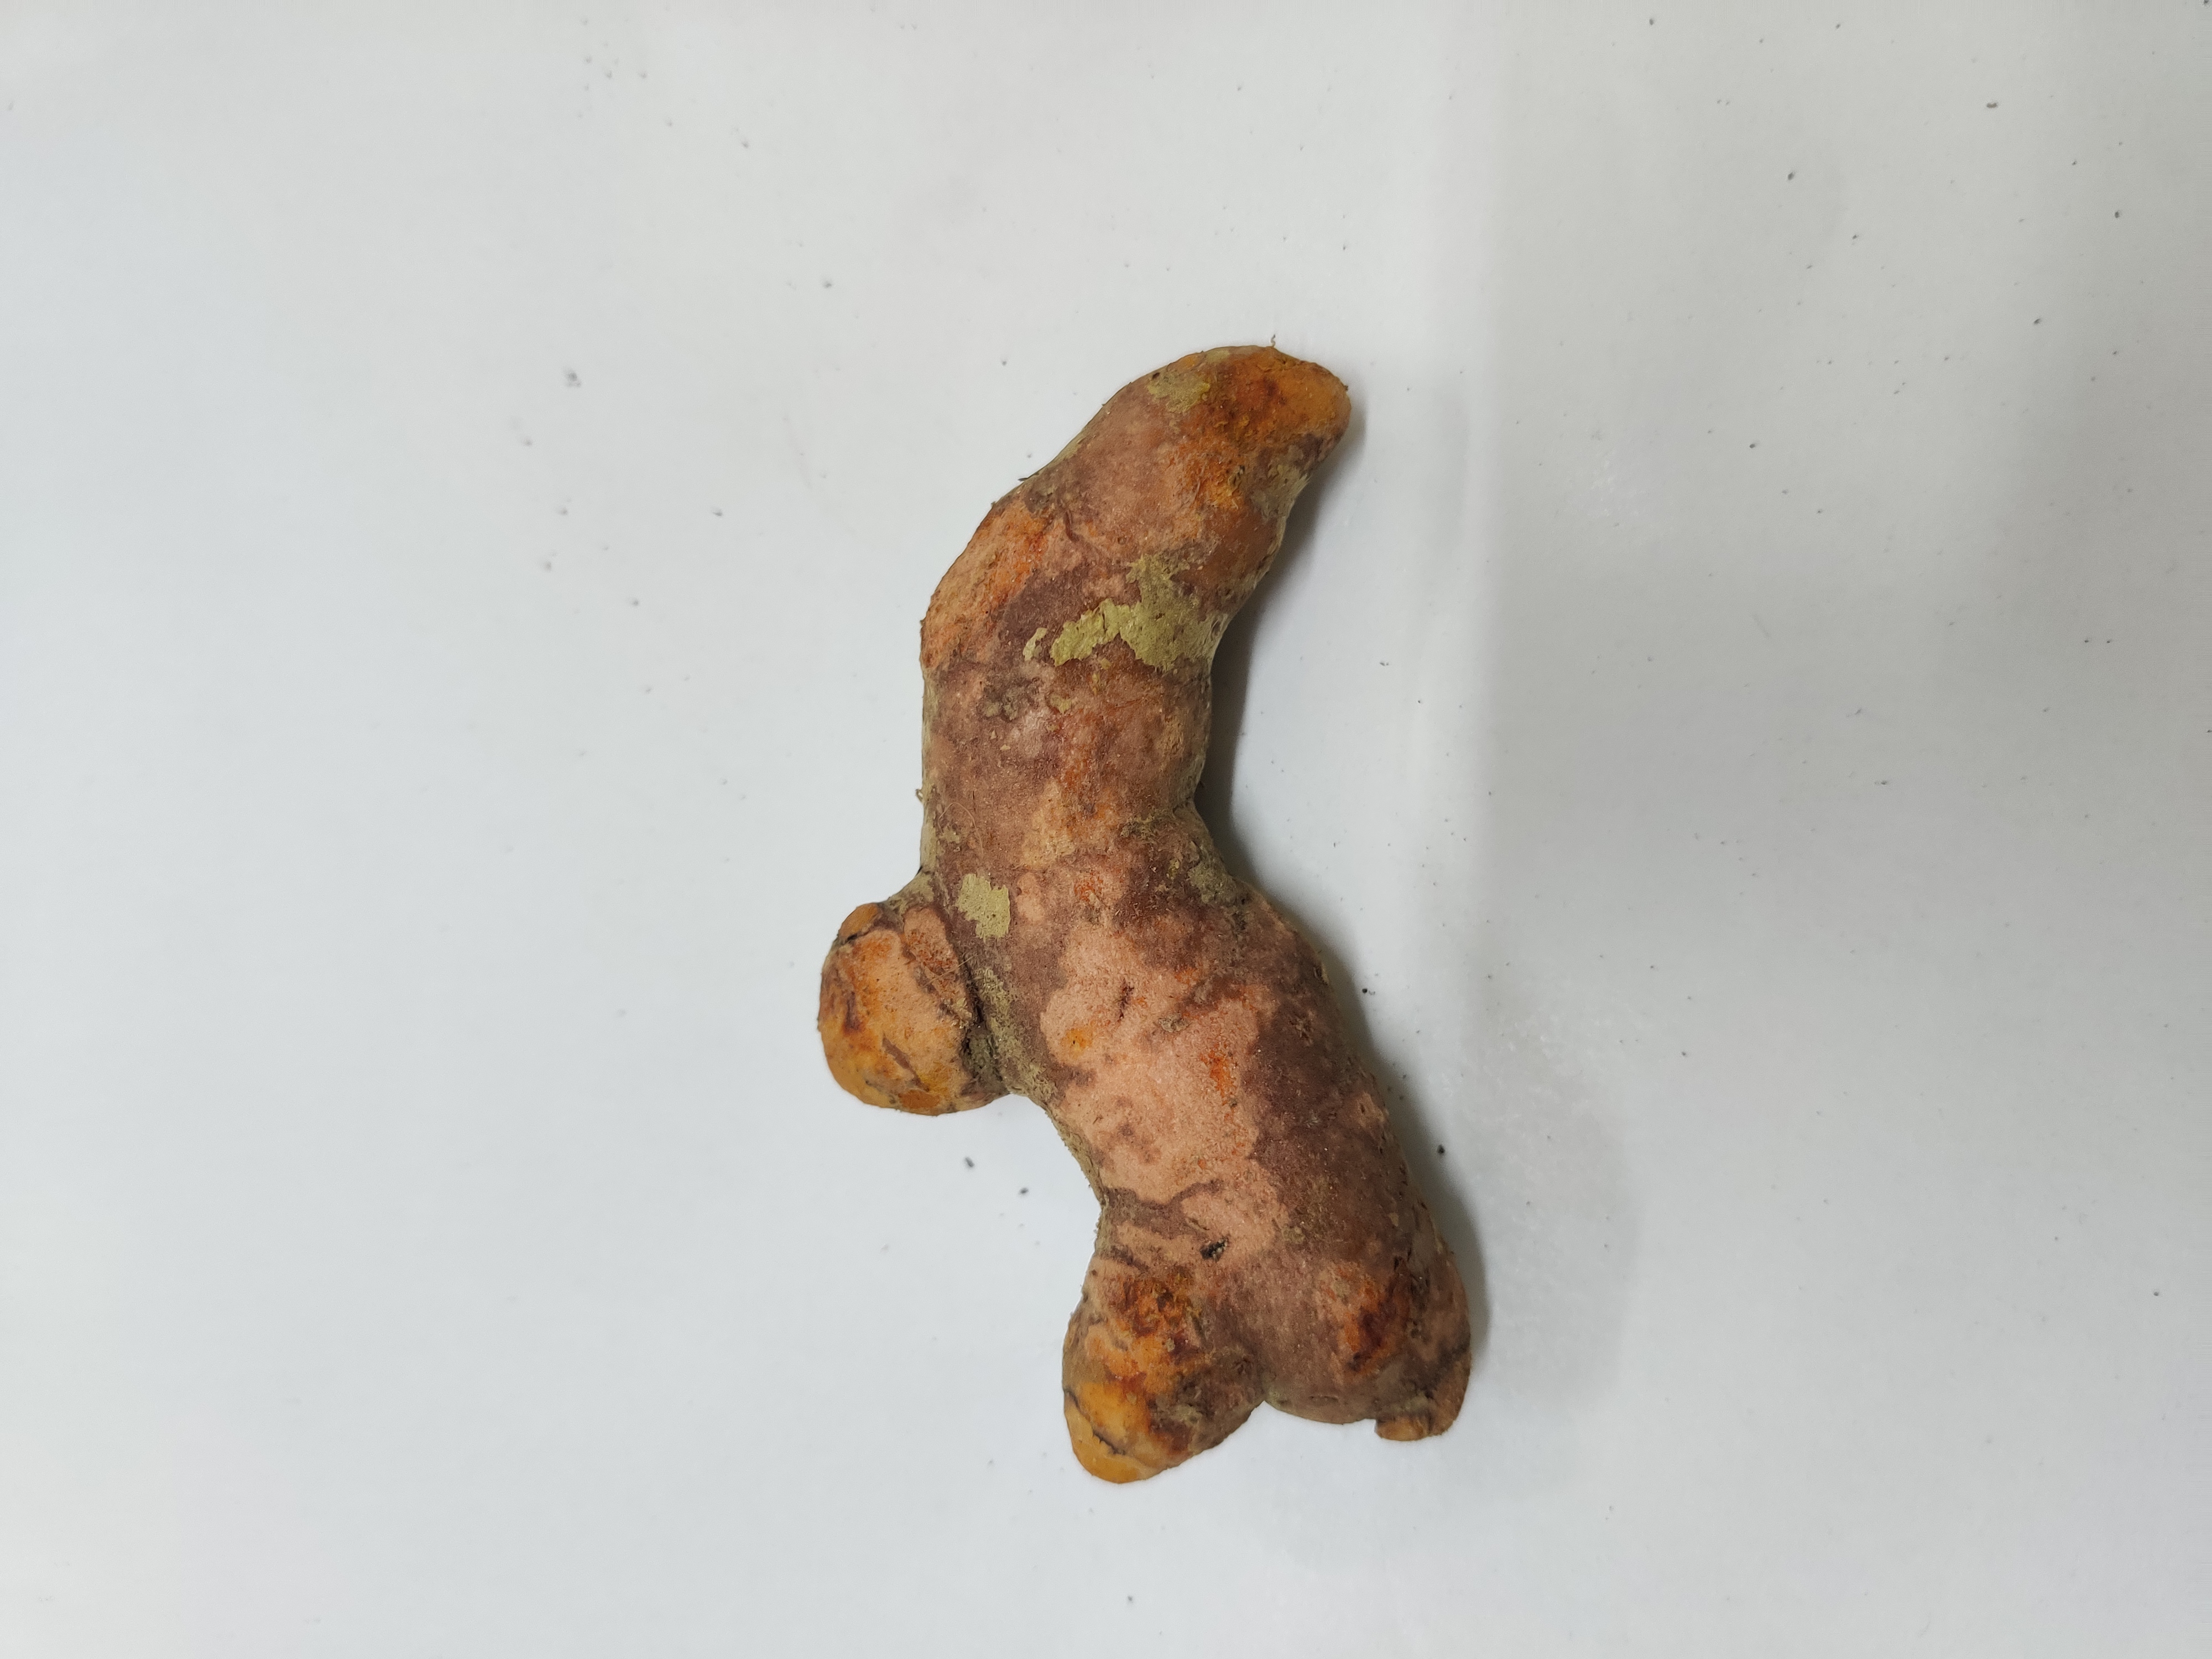
Crop: Turmeric
Condition: Fresh